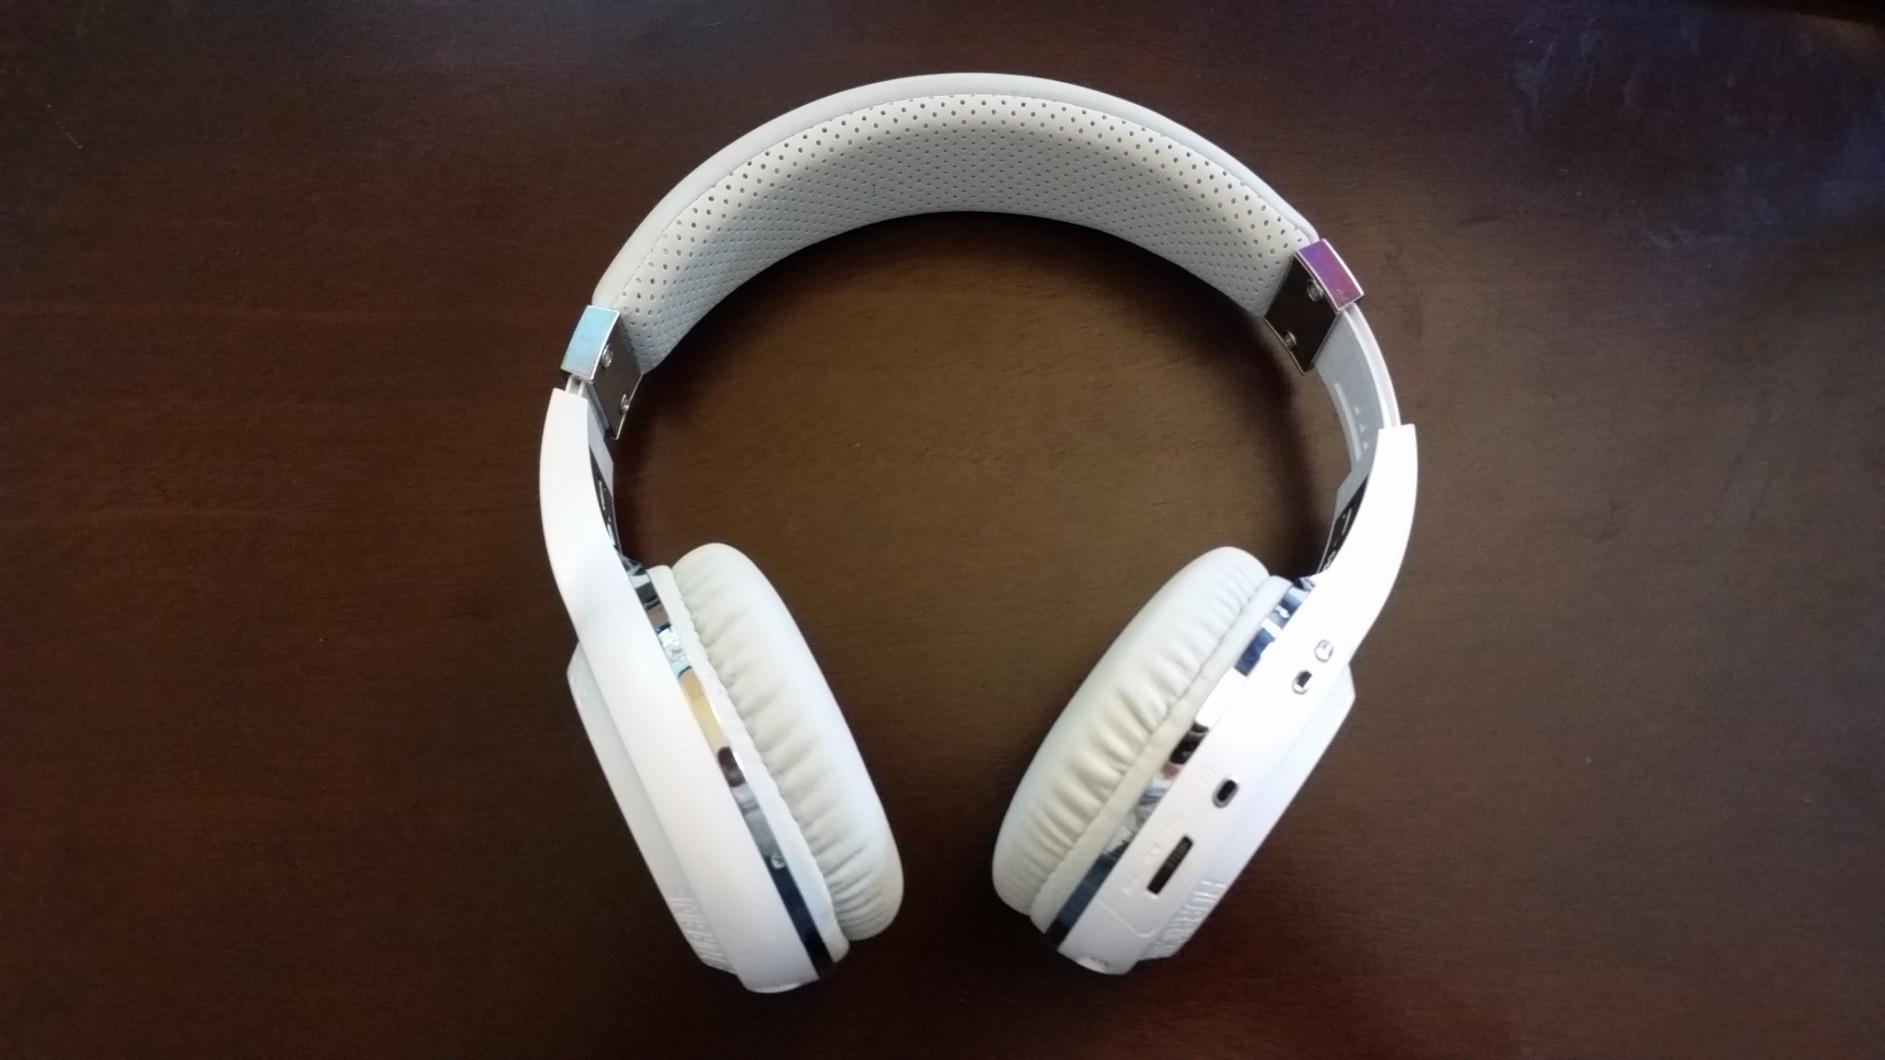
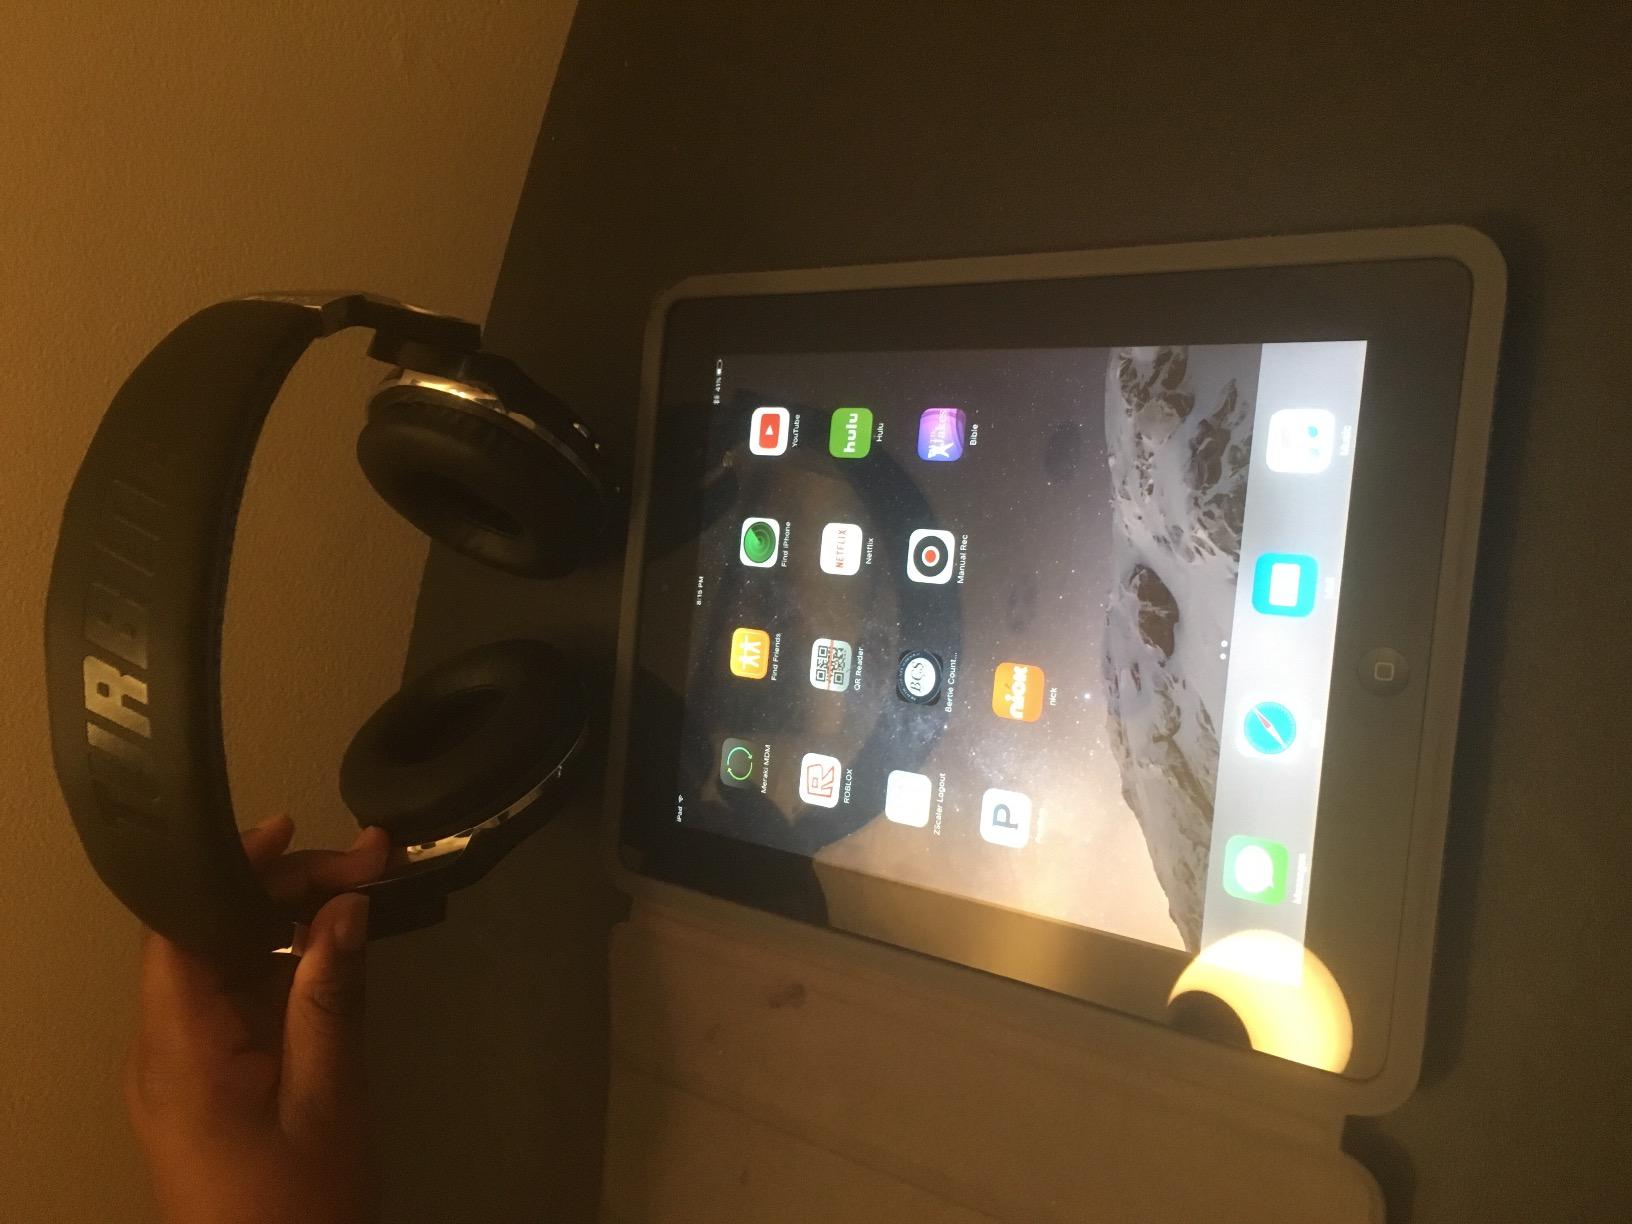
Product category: headphones
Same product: no